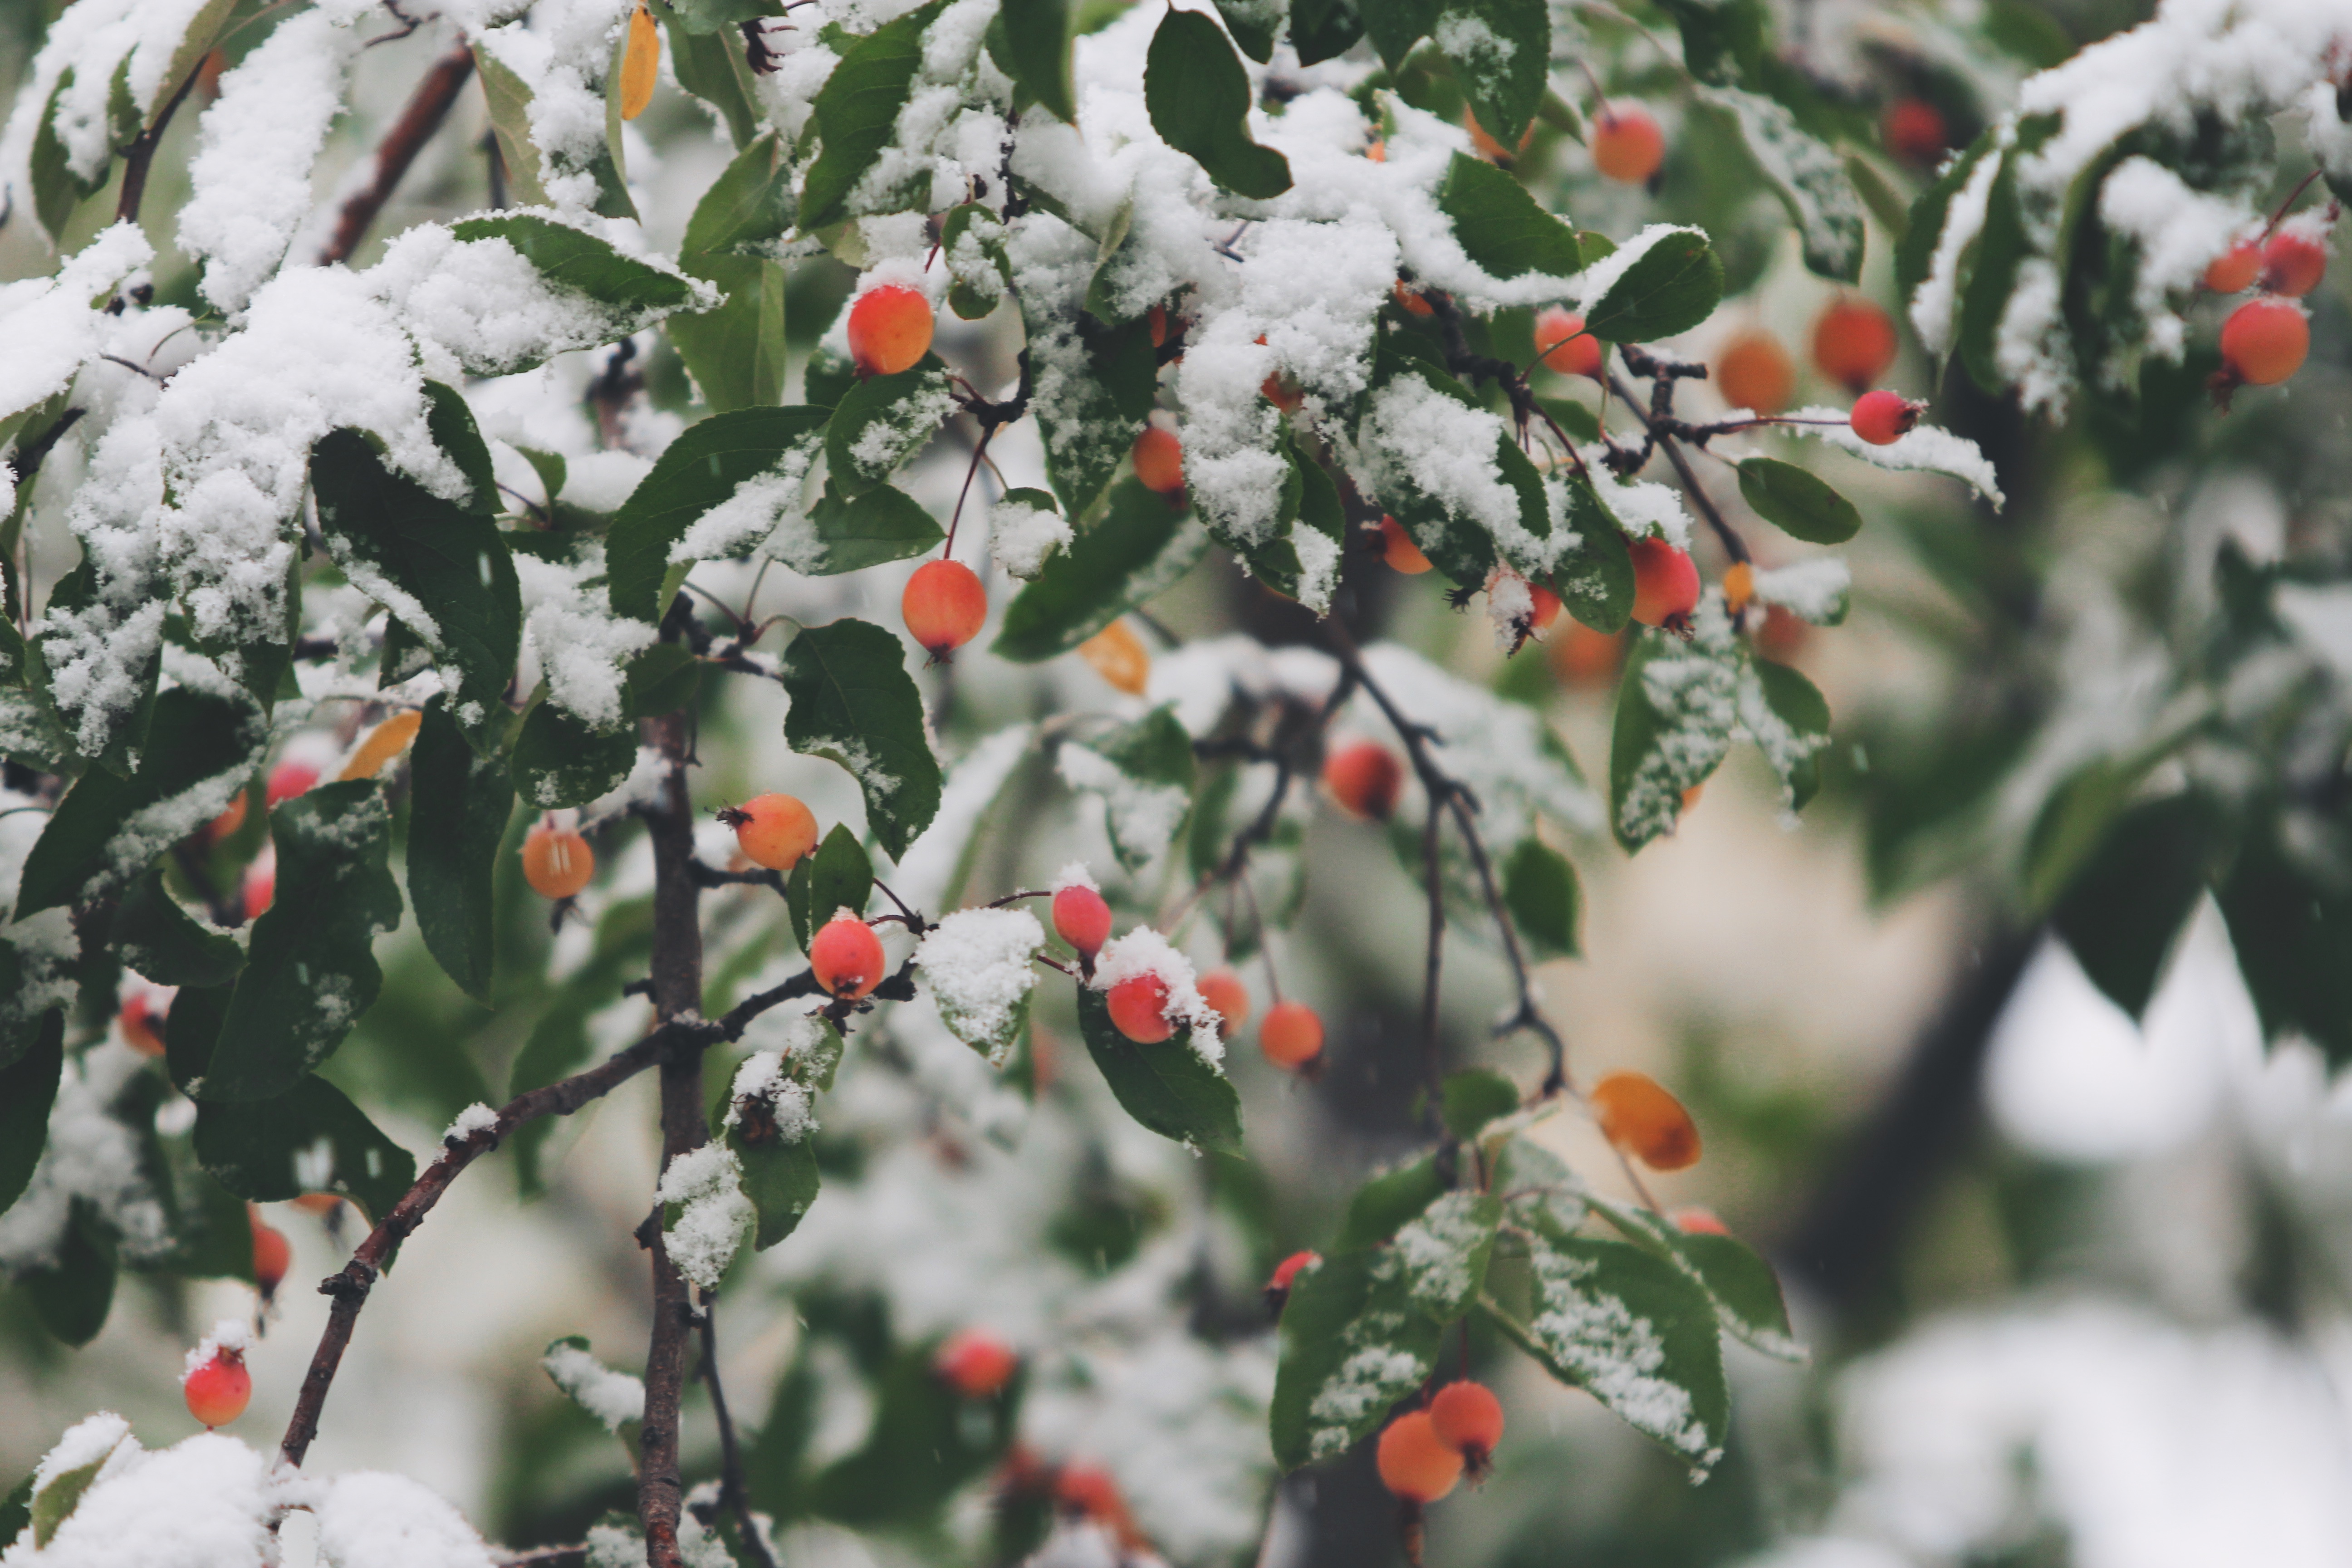
tree, branch, blossom, snow, cold, winter, plant, berry, leaf, flower, frost, spring, weather, botany, flora, season, holly, shrub, flowering plant, land plant, aquifoliaceae, aquifoliales